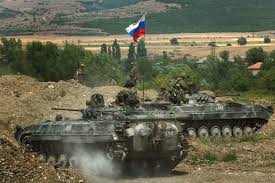
Label: BMP-2